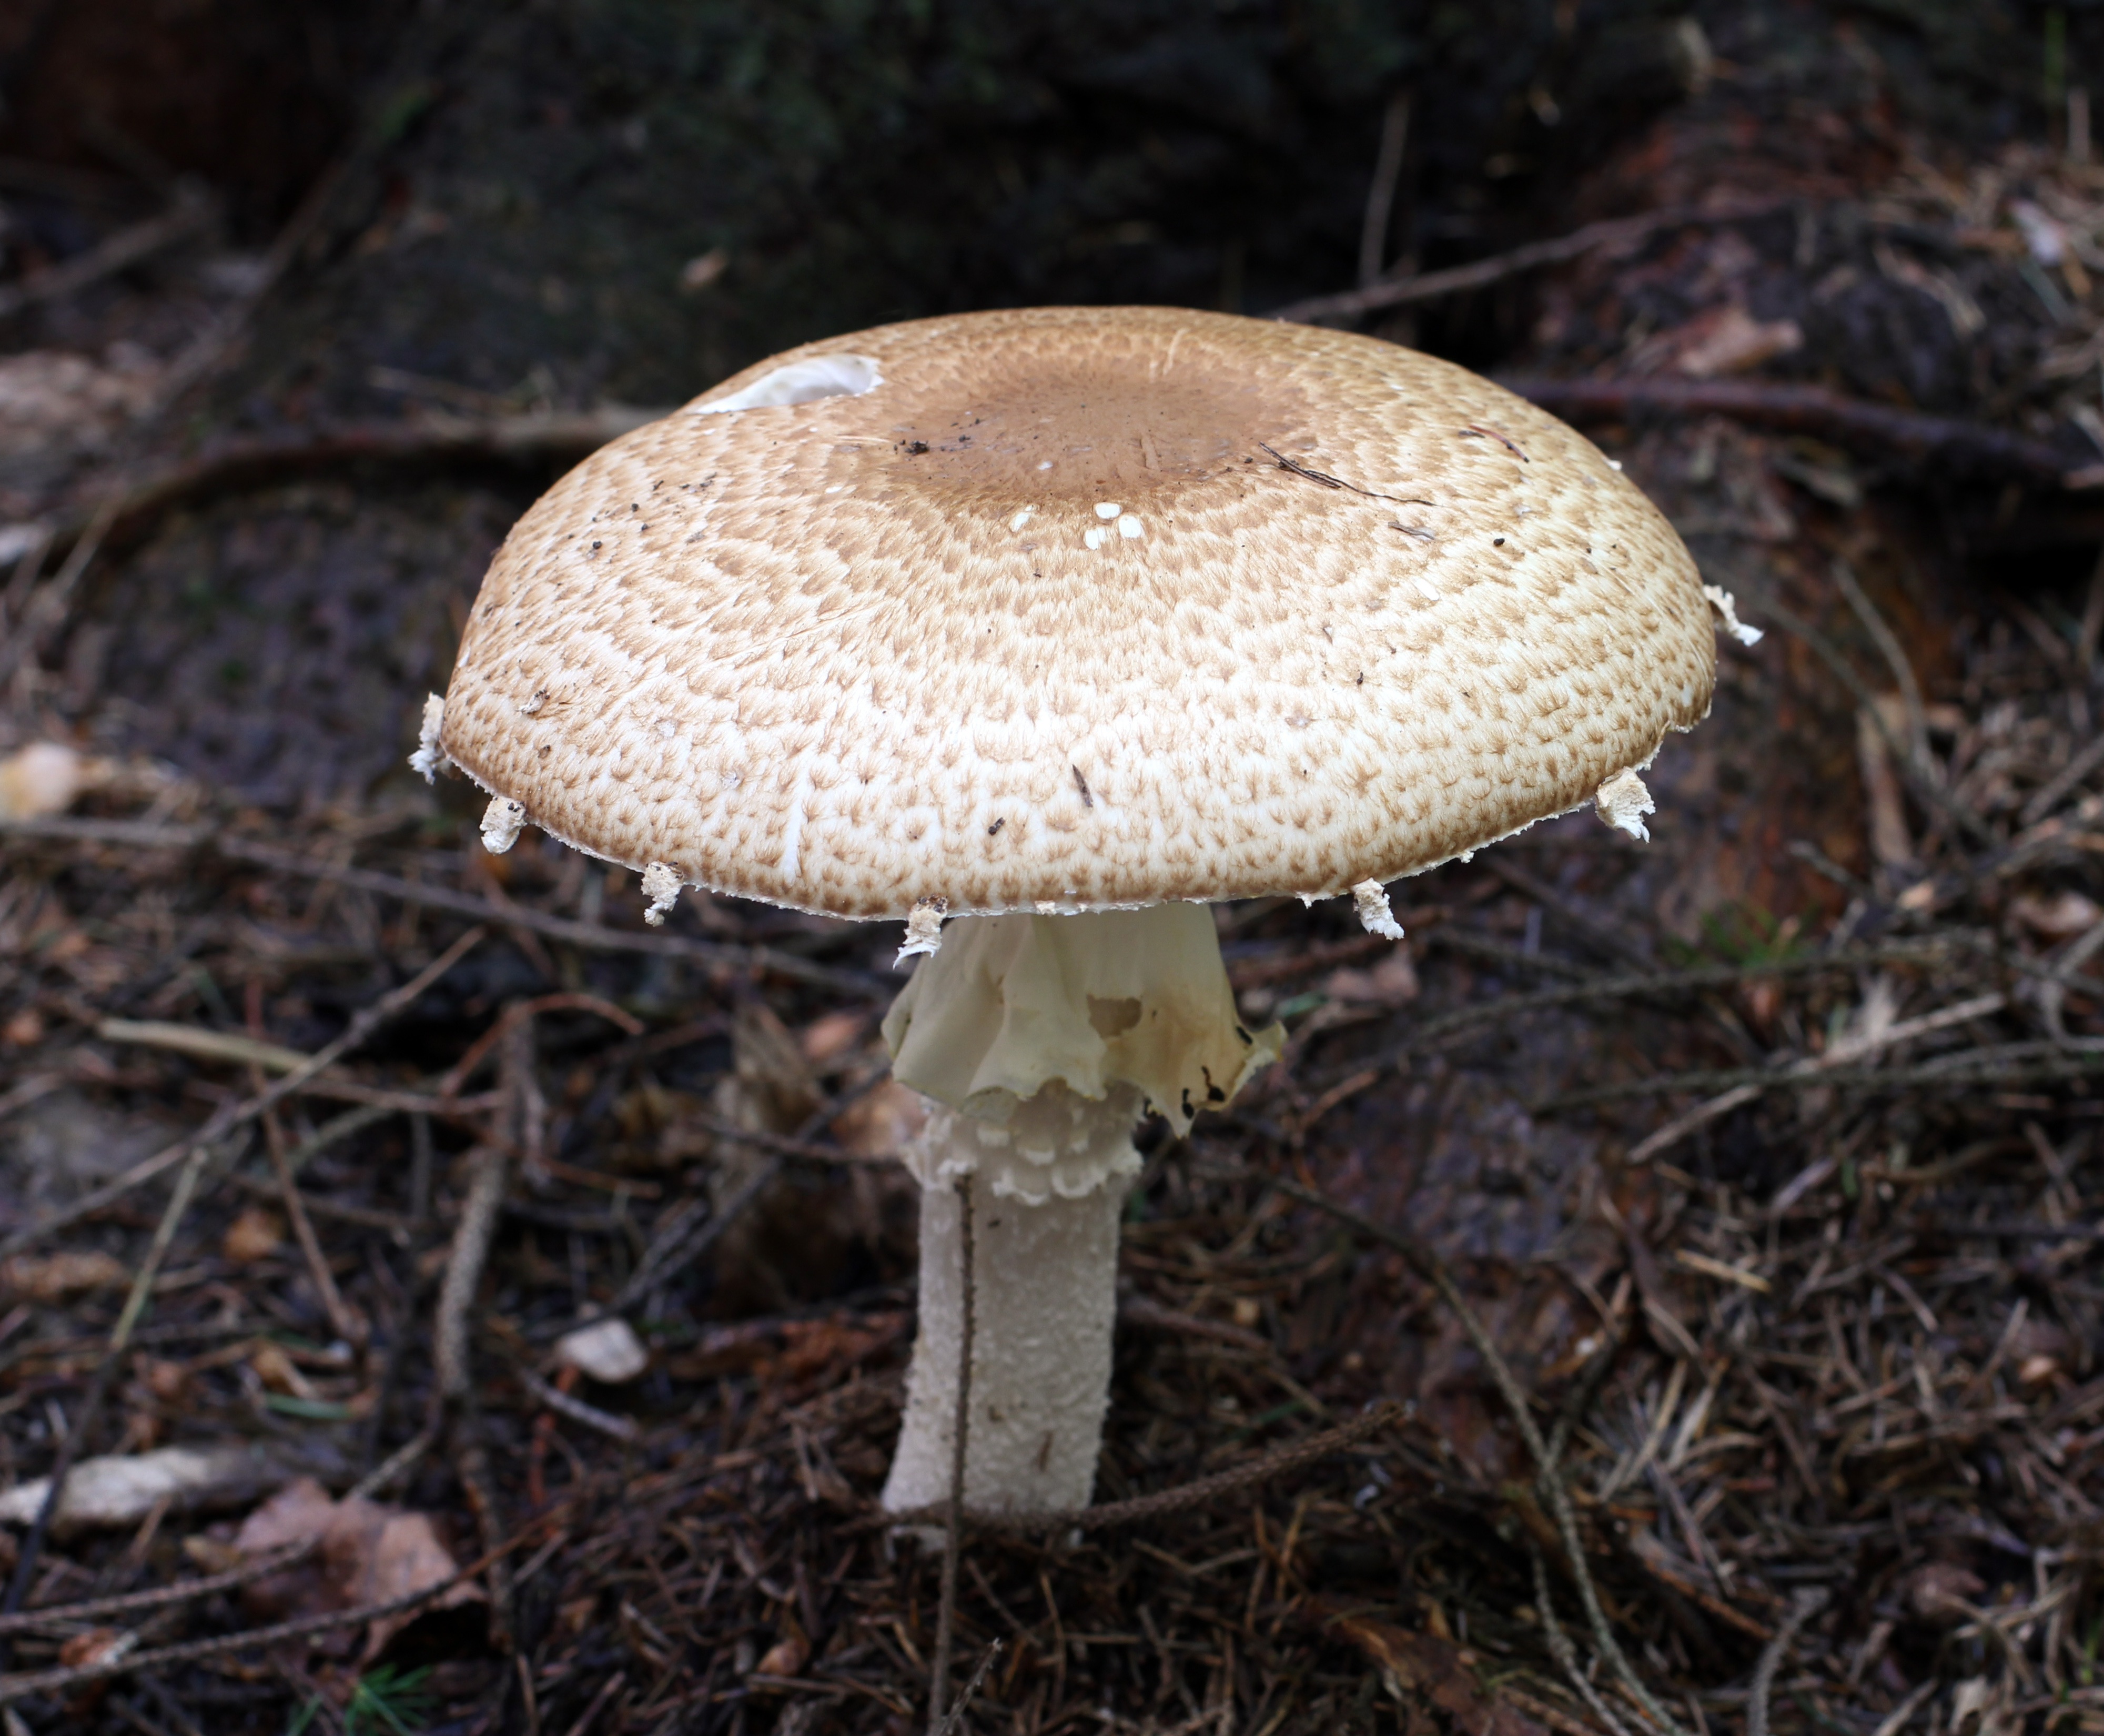
wild, soil, mushroom, fauna, fungus, cap, large, hemisphere, agaric, bolete, edible, agaricus, matsutake, oyster mushroom, edible mushroom, shiitake, medicinal mushroom, agaricomycetes, agaricaceae, champignon mushroom, penny bun, pleurotus eryngii, the prince, basidiomycete